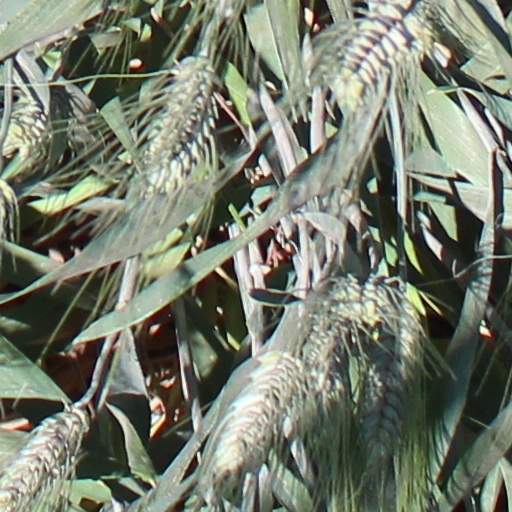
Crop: wheat